Ninoy Aquino Stadium

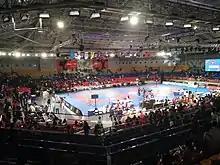
The venue's interior, during the 2019 Southeast Asian Games

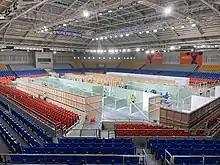
The venue as a COVID-19 quarantine facility

Ninoy Aquino Stadium was originally built in the 1950s as an open-air stadium, in time for the 1954 Asian Games. By the 1980s, it had been converted into an indoor arena named Rizal Multi-Purpose Arena, in time for the 1989 ABC Under-18 Championships, which opened on January 24, 1989. At the opening of the tournament, it was renamed Ninoy Aquino Stadium and a marker dedicating the arena was unveiled. The renovation included new chairs and a new scoring system from South Korea installed by Korean technicians. It also hosted the volleyball tournament of the 1991 Southeast Asian Games, the table tennis competitions of the 2005 Southeast Asian Games and the 2013 FIBA Asia Championship as the second venue of the tournament.